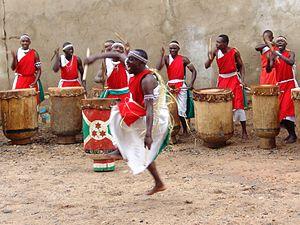
La culture du Burundi désigne d'abord les pratiques culturelles observables de ses 11 000 000 d'habitants.
Le Burundi, en forme longue la république du Burundi, en kirundi : Republika y'Uburundi, en anglais : Republic of Burundi, est un pays d'Afrique de l'Est sans accès à la mer, mais possédant un grand rivage sur le lac Tanganyika, situé dans la région des Grands Lacs et entouré par la République démocratique du Congo à l'ouest, le Rwanda au nord, et la Tanzanie à l'est et au sud. Sa capitale est, depuis le 4 février 2019, Gitega. Bujumbura, ancienne capitale et ville la plus peuplée du pays, est la capitale économique.
La danse rituelle au tambour royal est un type de spectacle issu de la culture burundaise qui réunit danse, poésie héroïque et chants traditionnels au son des tambours du Burundi. Cette tradition du spectacle vivant est sur la liste du patrimoine culturel immatériel de l'humanité depuis 2014.